Norilsk

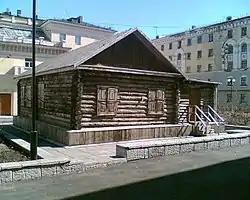
The first house in Norilsk

In 1921, during one of Urvantsev's expeditions, a log cabin was built at the northern foot of Mount Schmidt. This hut is considered to be the first building in Norilsk. The cabin was later moved, and is now located near Norilsk Museum. It has the status of a historical monument.